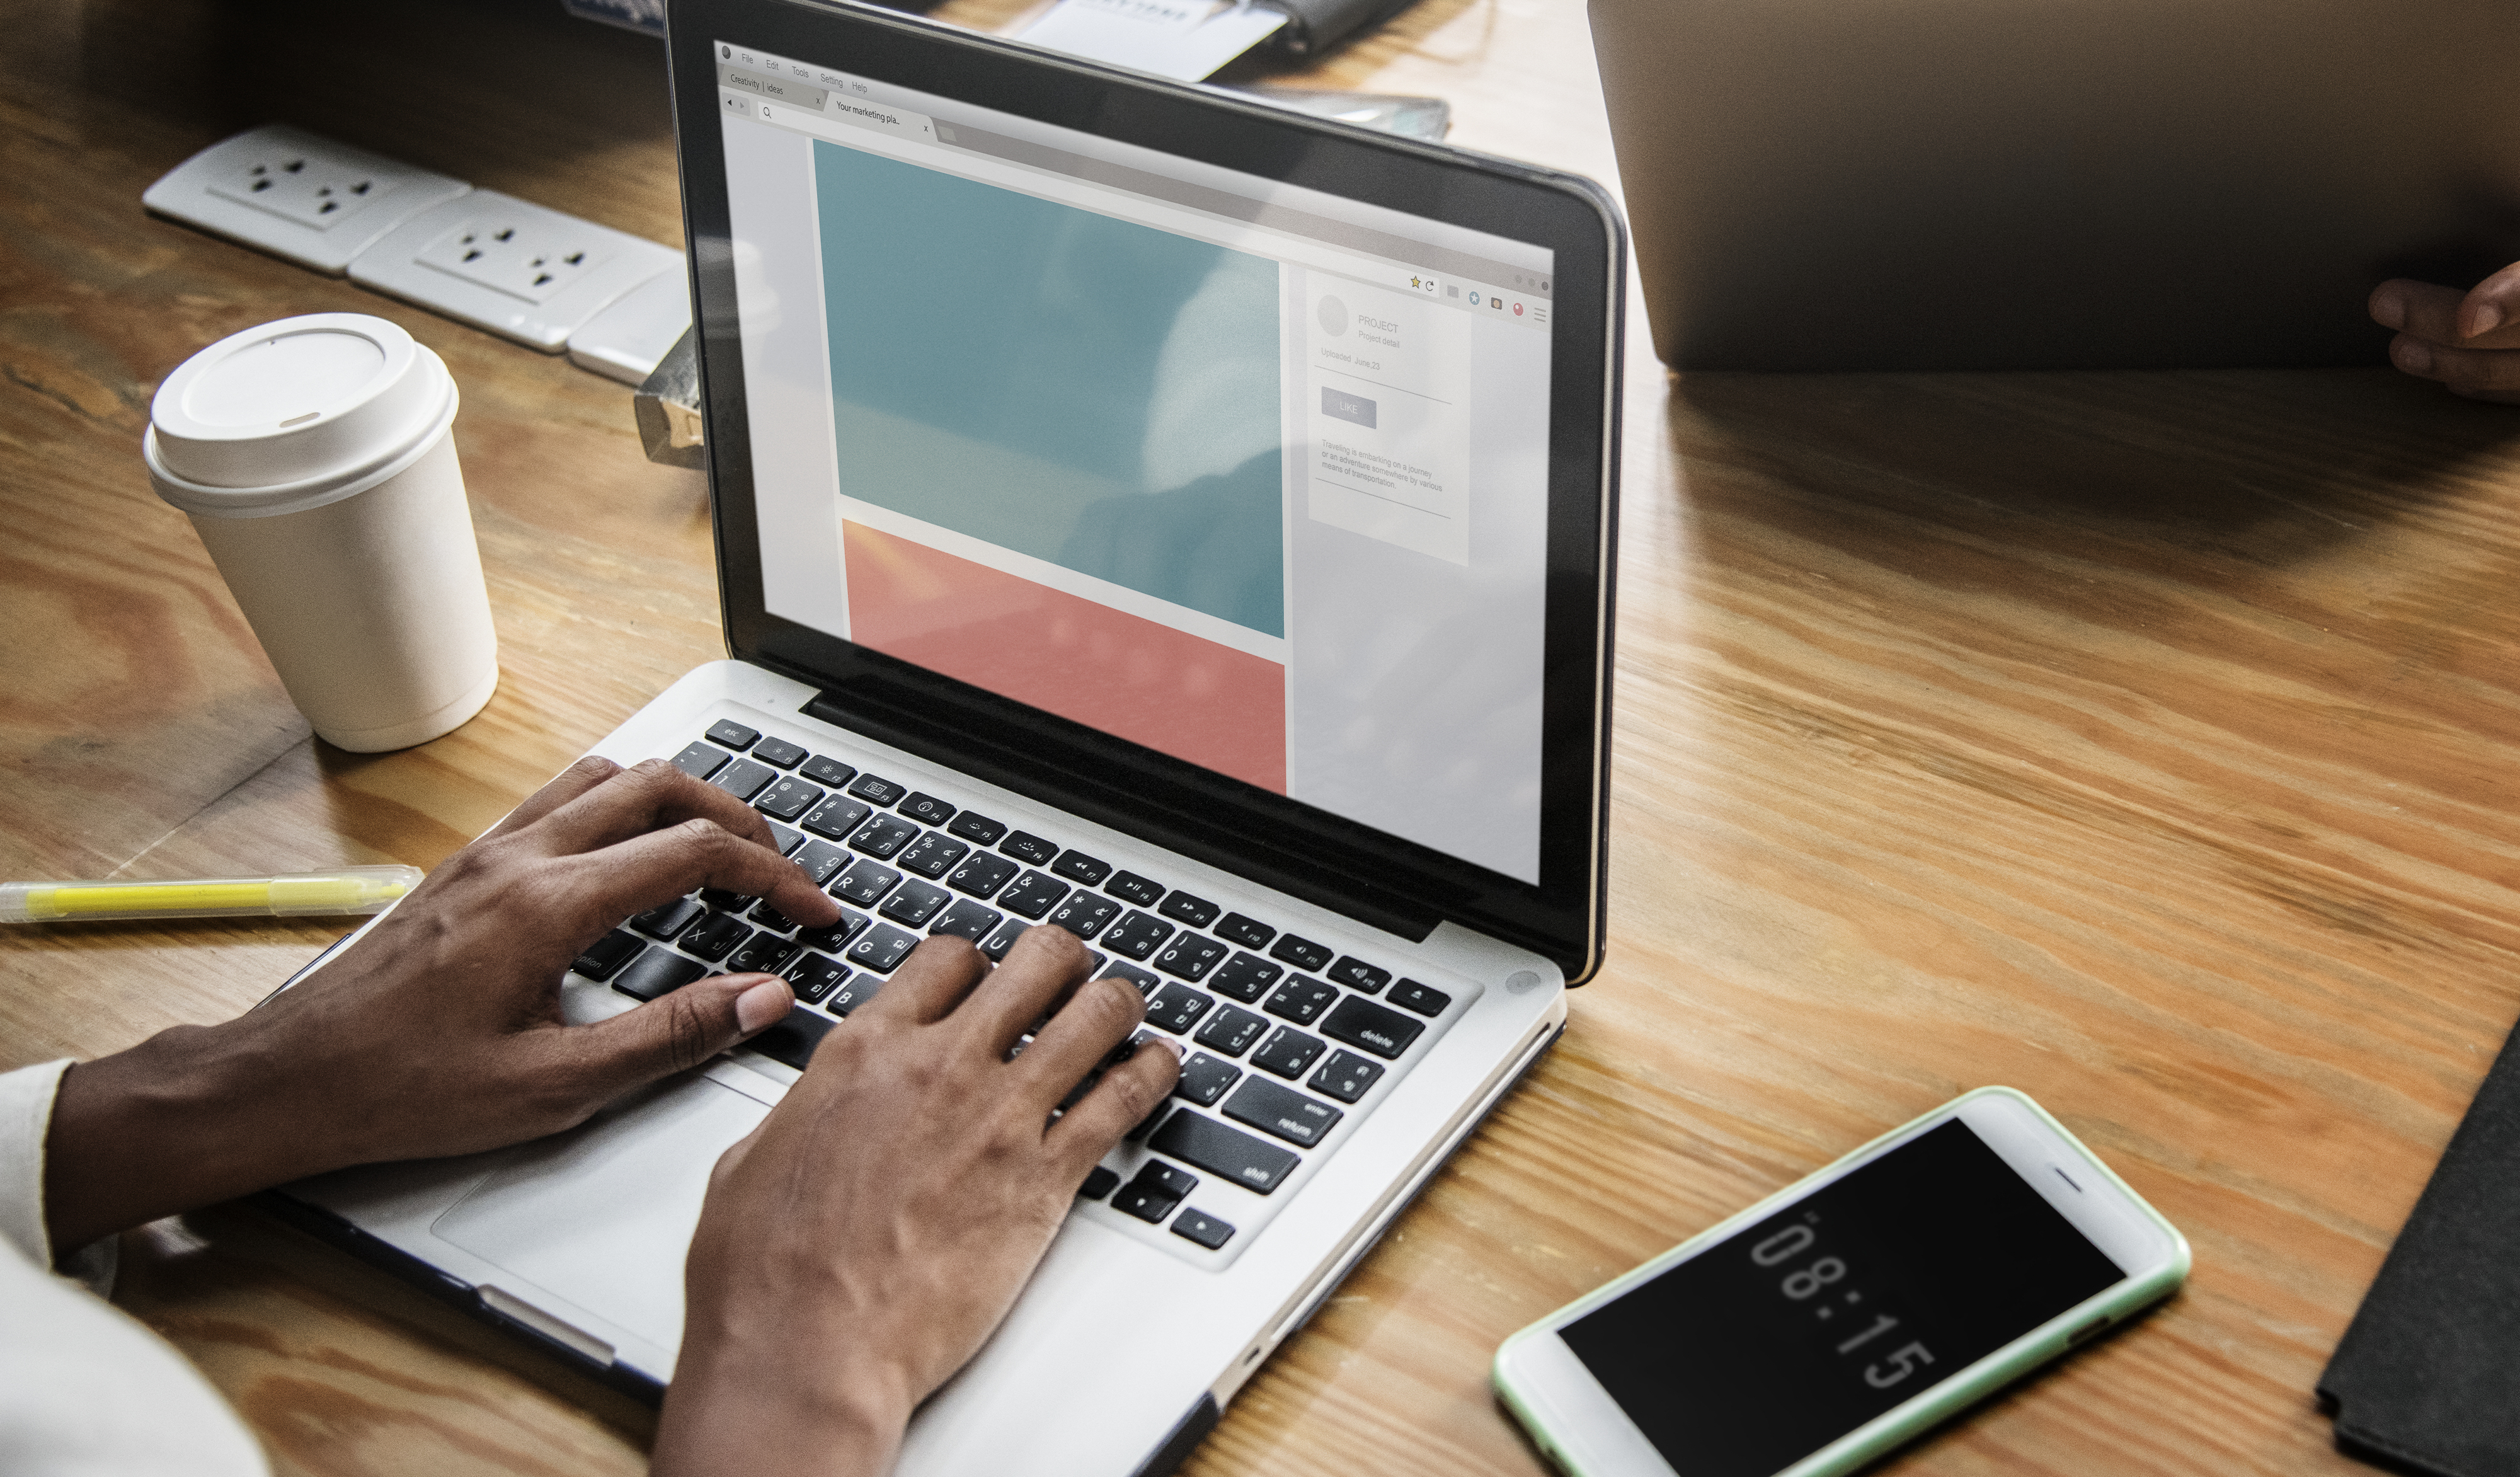
adult, african descent, beverage, black, blank, business, businessman, coffee, colleagues, communication, conference, connection, copy space, design space, device, digital, document, documentation, files, graphic, hall, hot drink, ideas, indoor, internet, laptop, male, man, meeting, modern, network, office, pen, phone, planning, plug point, project, screen, startup, strategy, table, tea, technology, time, typing, venture, wooden, work place, workers, working, electronic device, netbook, gadget, personal computer, product